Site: brandenburg
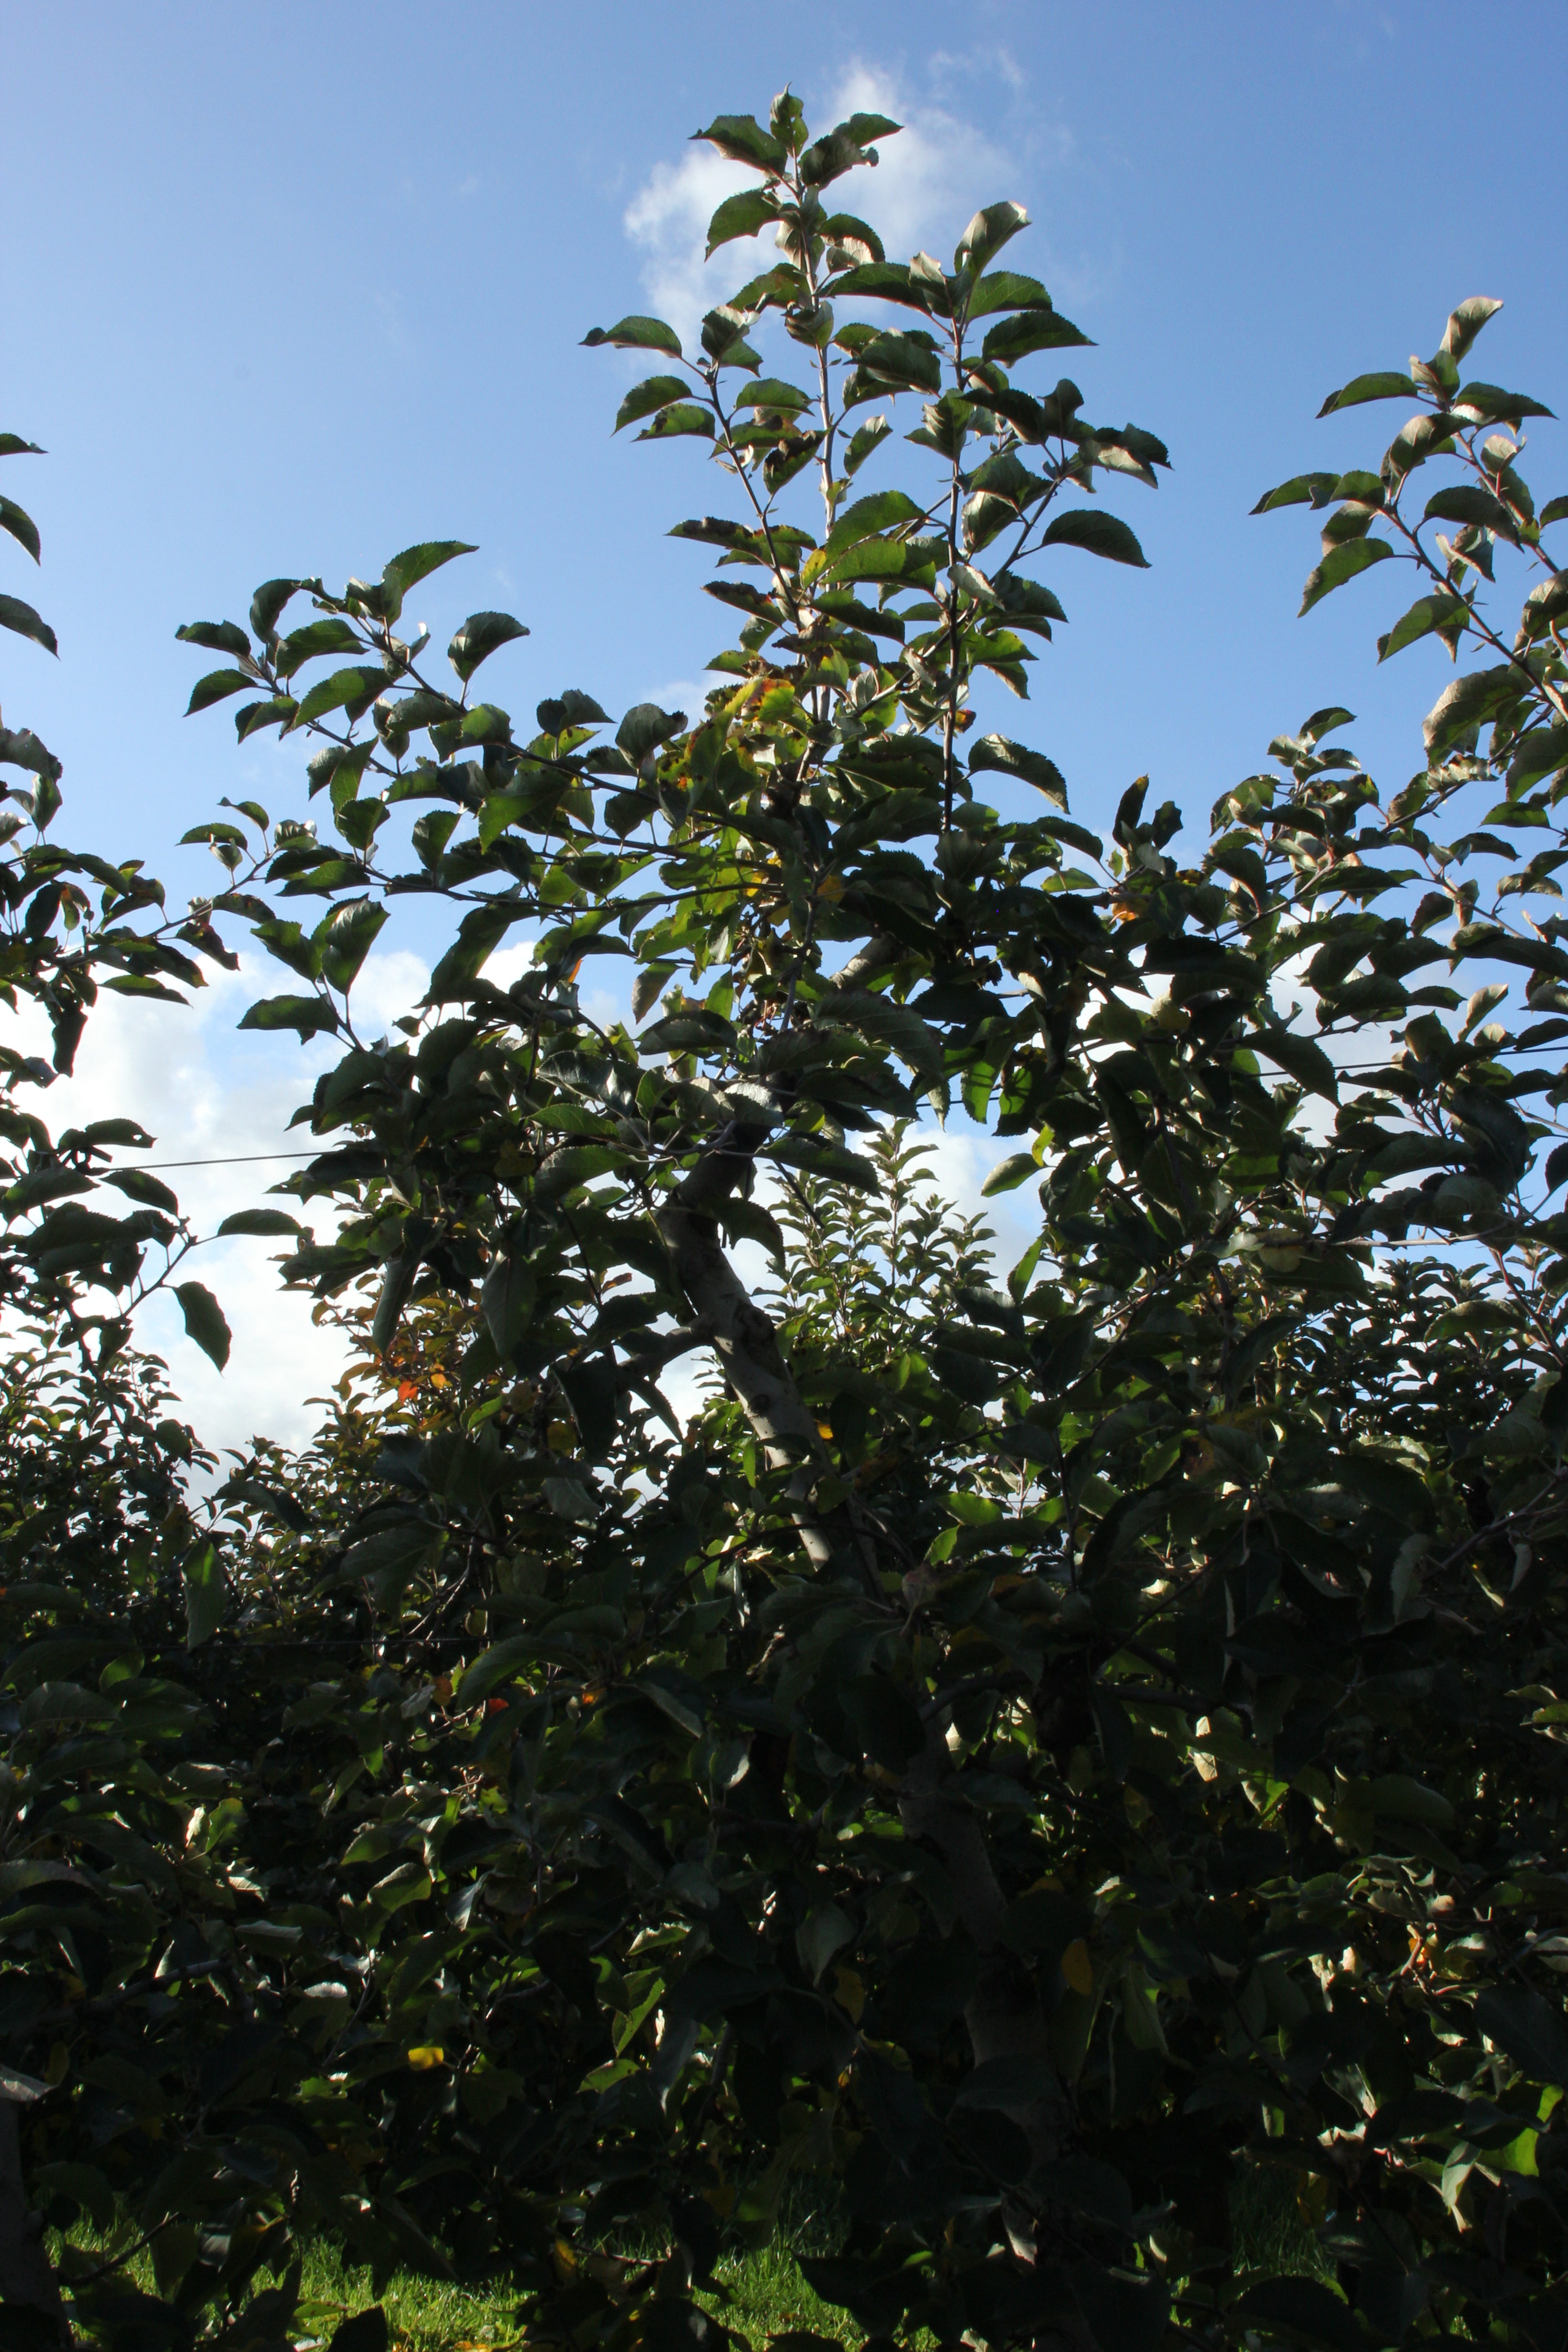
Growth stage (BBCH 91): Senescence, beginning of dormancy